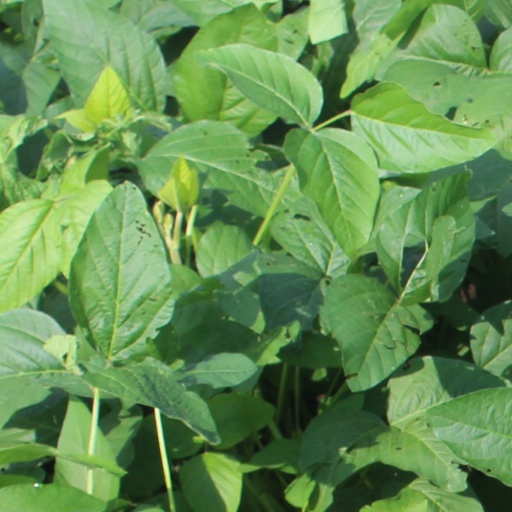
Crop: soybean